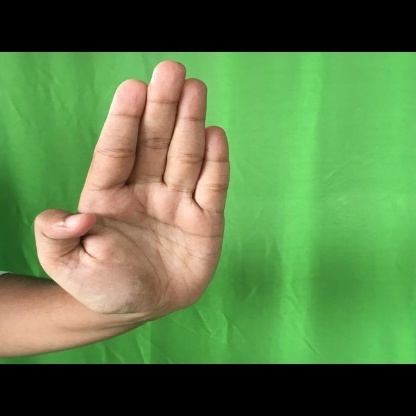
Mudra: Pathaka